Padre Island

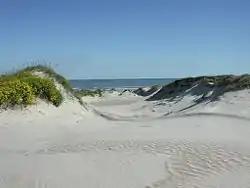
Padre Island sand dunes

Padre Island is the largest of the Texas barrier islands and the world's longest barrier island. The island is located along Texas's southern coast of the Gulf of Mexico and is noted for its white sandy beaches. Meaning "father" in Spanish, it was named after Father José Nicolás Ballí (c.1770-1829), who owned the island and served as a missionary priest and collector of finances for all the churches in the Rio Grande Valley. He also founded the first mission in present-day Cameron County.